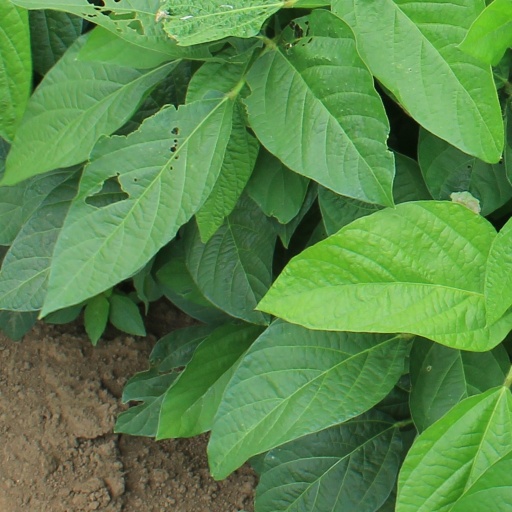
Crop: soybean